Metropolis International

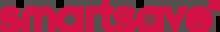
Smartsave logo

Launched in 2009, Smartsave.com is Metropolis’ self-proclaimed flagship discounts website, specializing in family day trip savings. The site also offers price reductions on restaurants, hotels, theatres, experiences and general shopping with 20% being the standard discount.